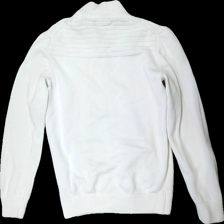
View: back
Type: Cardigan
Category: Men
Brand: Missing
Colors: White
Material: 100% Cotton
Cut: Regular
Season: All
Price range: 50-100
Recommended usage: Reuse
Description: white cardigan with zipper